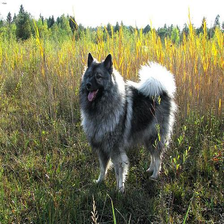
Species: dog
Breed: keeshond